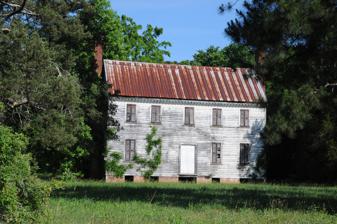
Building: Snow Hill (Gwaltney Corner, Virginia)
Country: United States of America
Year built: 1836
Historic house in Virginia, United States United States historic place Snow Hill U.S. National Register of Historic Places Virginia Landmarks Register House in 2018 Show map of Virginia Show map of the United States Location VA 40, near Gwaltney Corner, Virginia Coordinates 37°05′19″N 77°02′58″W / 37.08861°N 77.04944°W / 37.08861; -77.04944 Area 10 acres (4.0 ha) Built 1836 ( 1836 ) Architectural style "I" House NRHP reference No. 79003091 VLR No. 090-0040 Significant dates Added to NRHP December 28, 1979 Designated VLR September 18, 1979 Snow Hill , also known as Booth House, is a historic home located near Gwaltney Corner , Surry County, Virginia .  It was built in 1836, and is a 2 + 1 ⁄ 2 -story, five-bay, I-house style frame dwelling.  It has a gable roof, exterior end chimneys, and a single pile, central-hall plan . The interior features special decorative treatment of the woodwork in imitation of fine woods and marbles. It was listed on the National Register of Historic Places in 1979. HABS drawing of Snow Hill References